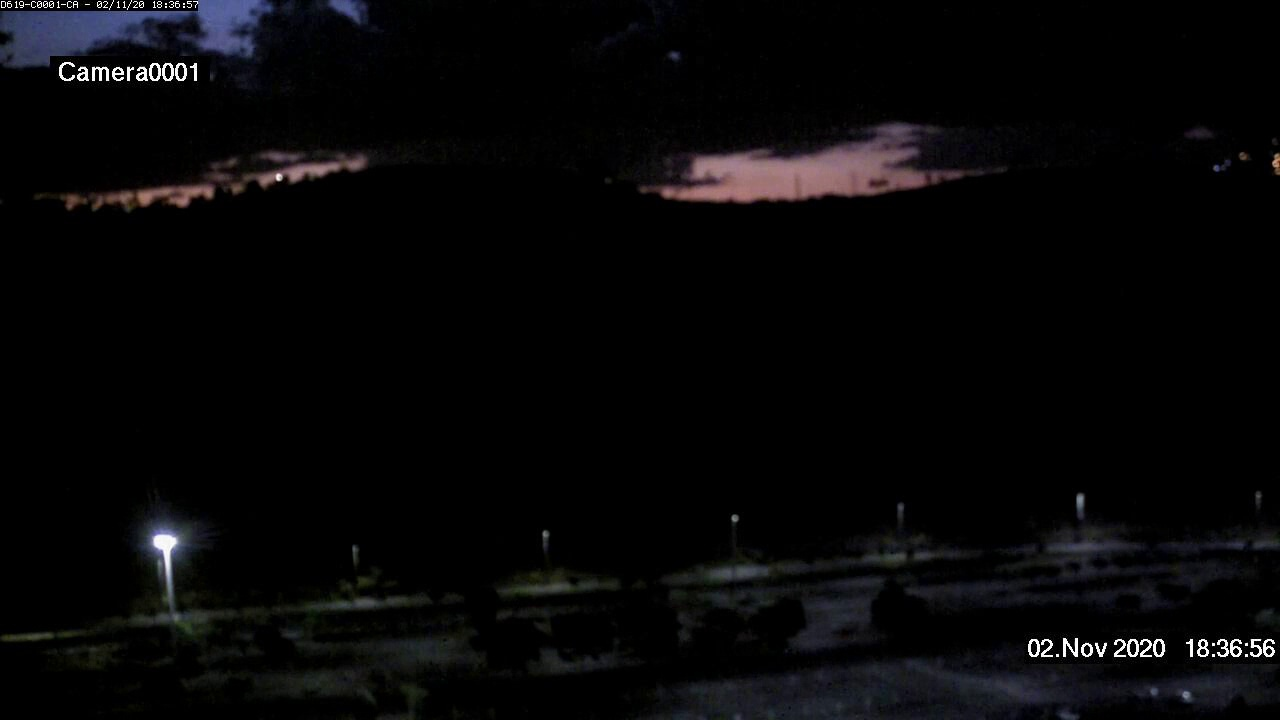
Fire: no
Smoke: no